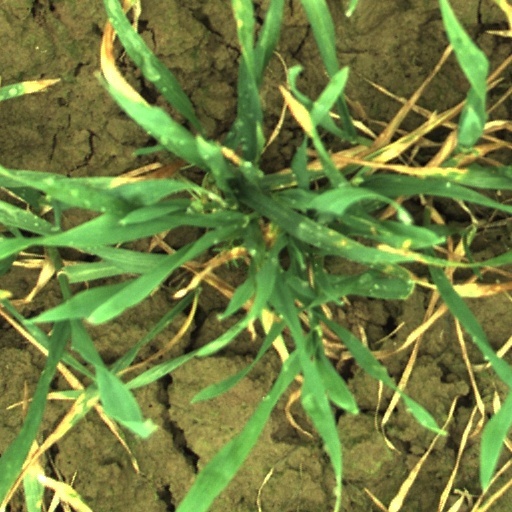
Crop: wheat